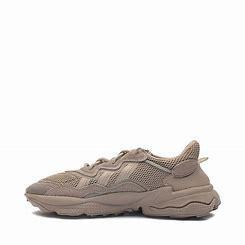
Brand: adidas
Model: Ozweego Athletic